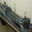
Label: ship